Remote manipulator

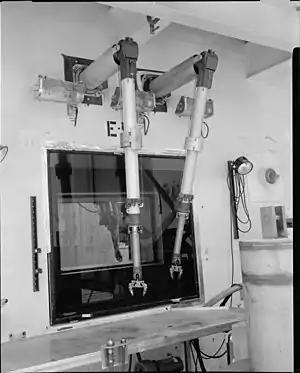
Manipulator arms inside the Hot Bay of the Engine Maintenance Assembly & Disassembly Facility, in Area 25 of the Nevada Test Site.

A remote manipulator, also known as a telefactor, telemanipulator, or waldo (after the 1942 short story "Waldo" by Robert A. Heinlein which features a man who invents and uses such devices), is a device which, through electronic, hydraulic, or mechanical linkages, allows a hand-like mechanism to be controlled by a human operator. The purpose of such a device is usually to move or manipulate hazardous materials for reasons of safety, similar to the operation and play of a claw crane game.